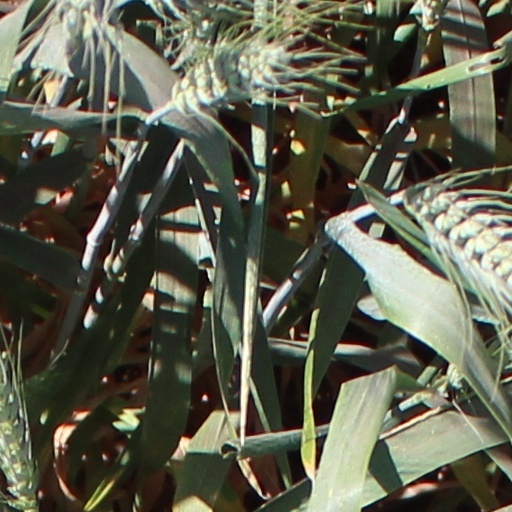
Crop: wheat